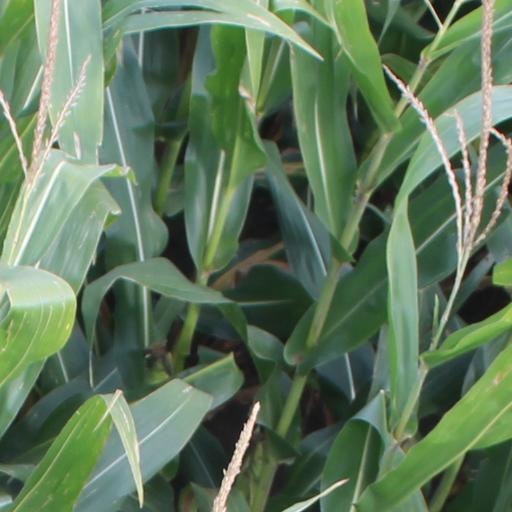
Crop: maize; corn